Describe the emotion expressed in this image:  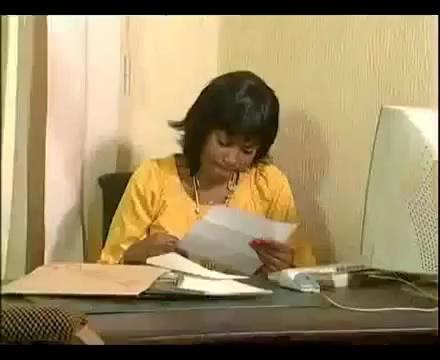
This person displays Pain, valence and arousal with low intensity.